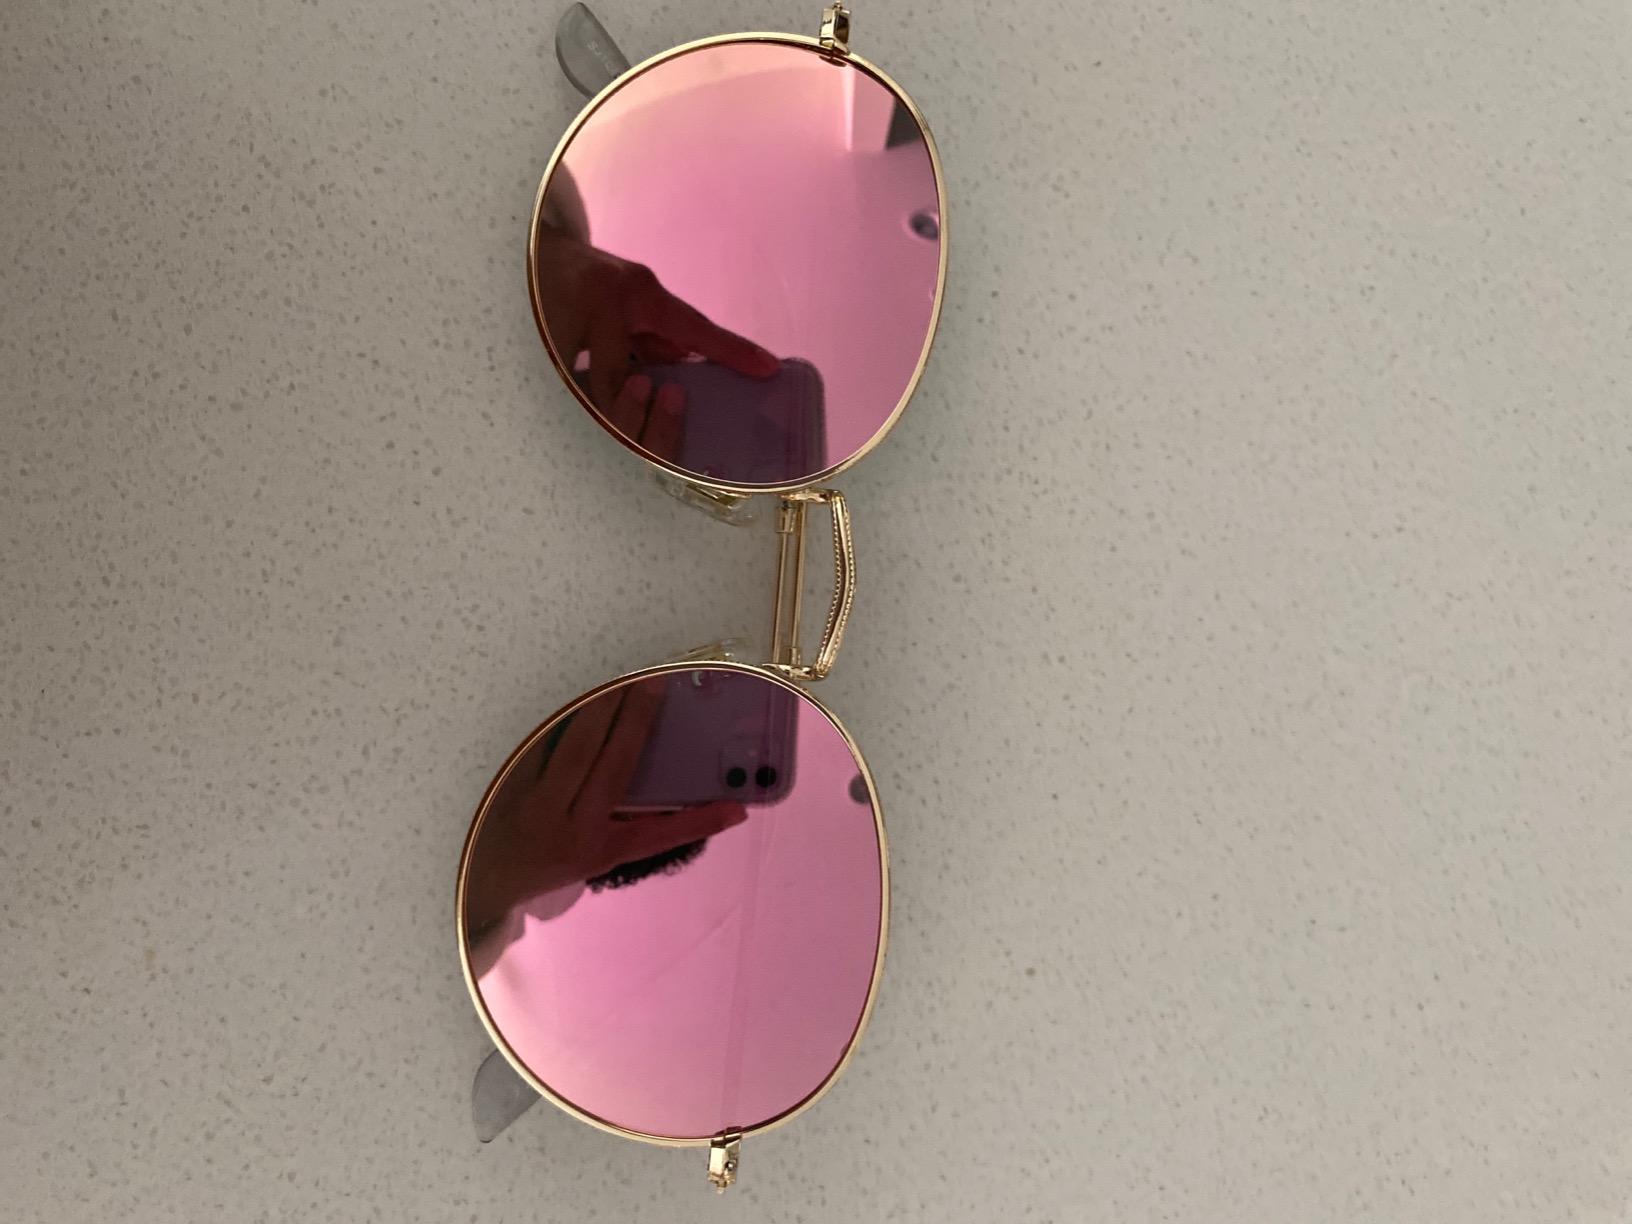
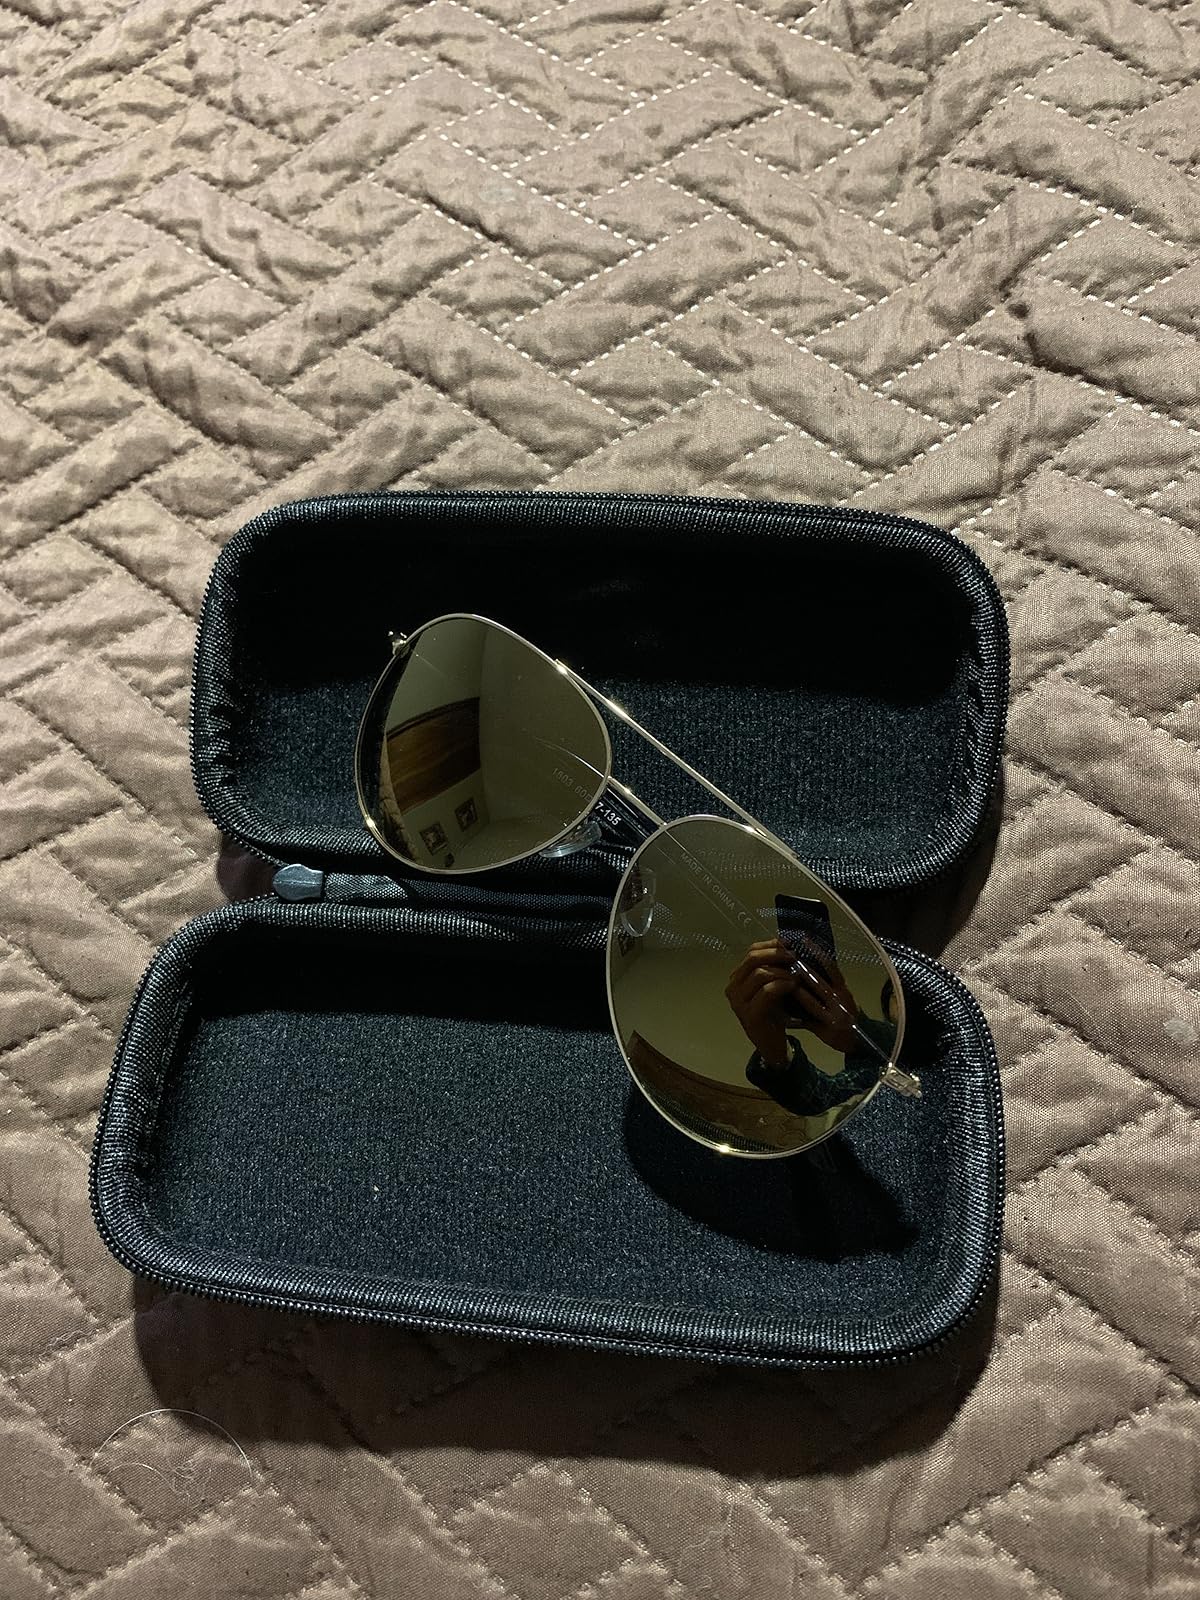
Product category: accessories_sunglasses
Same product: no